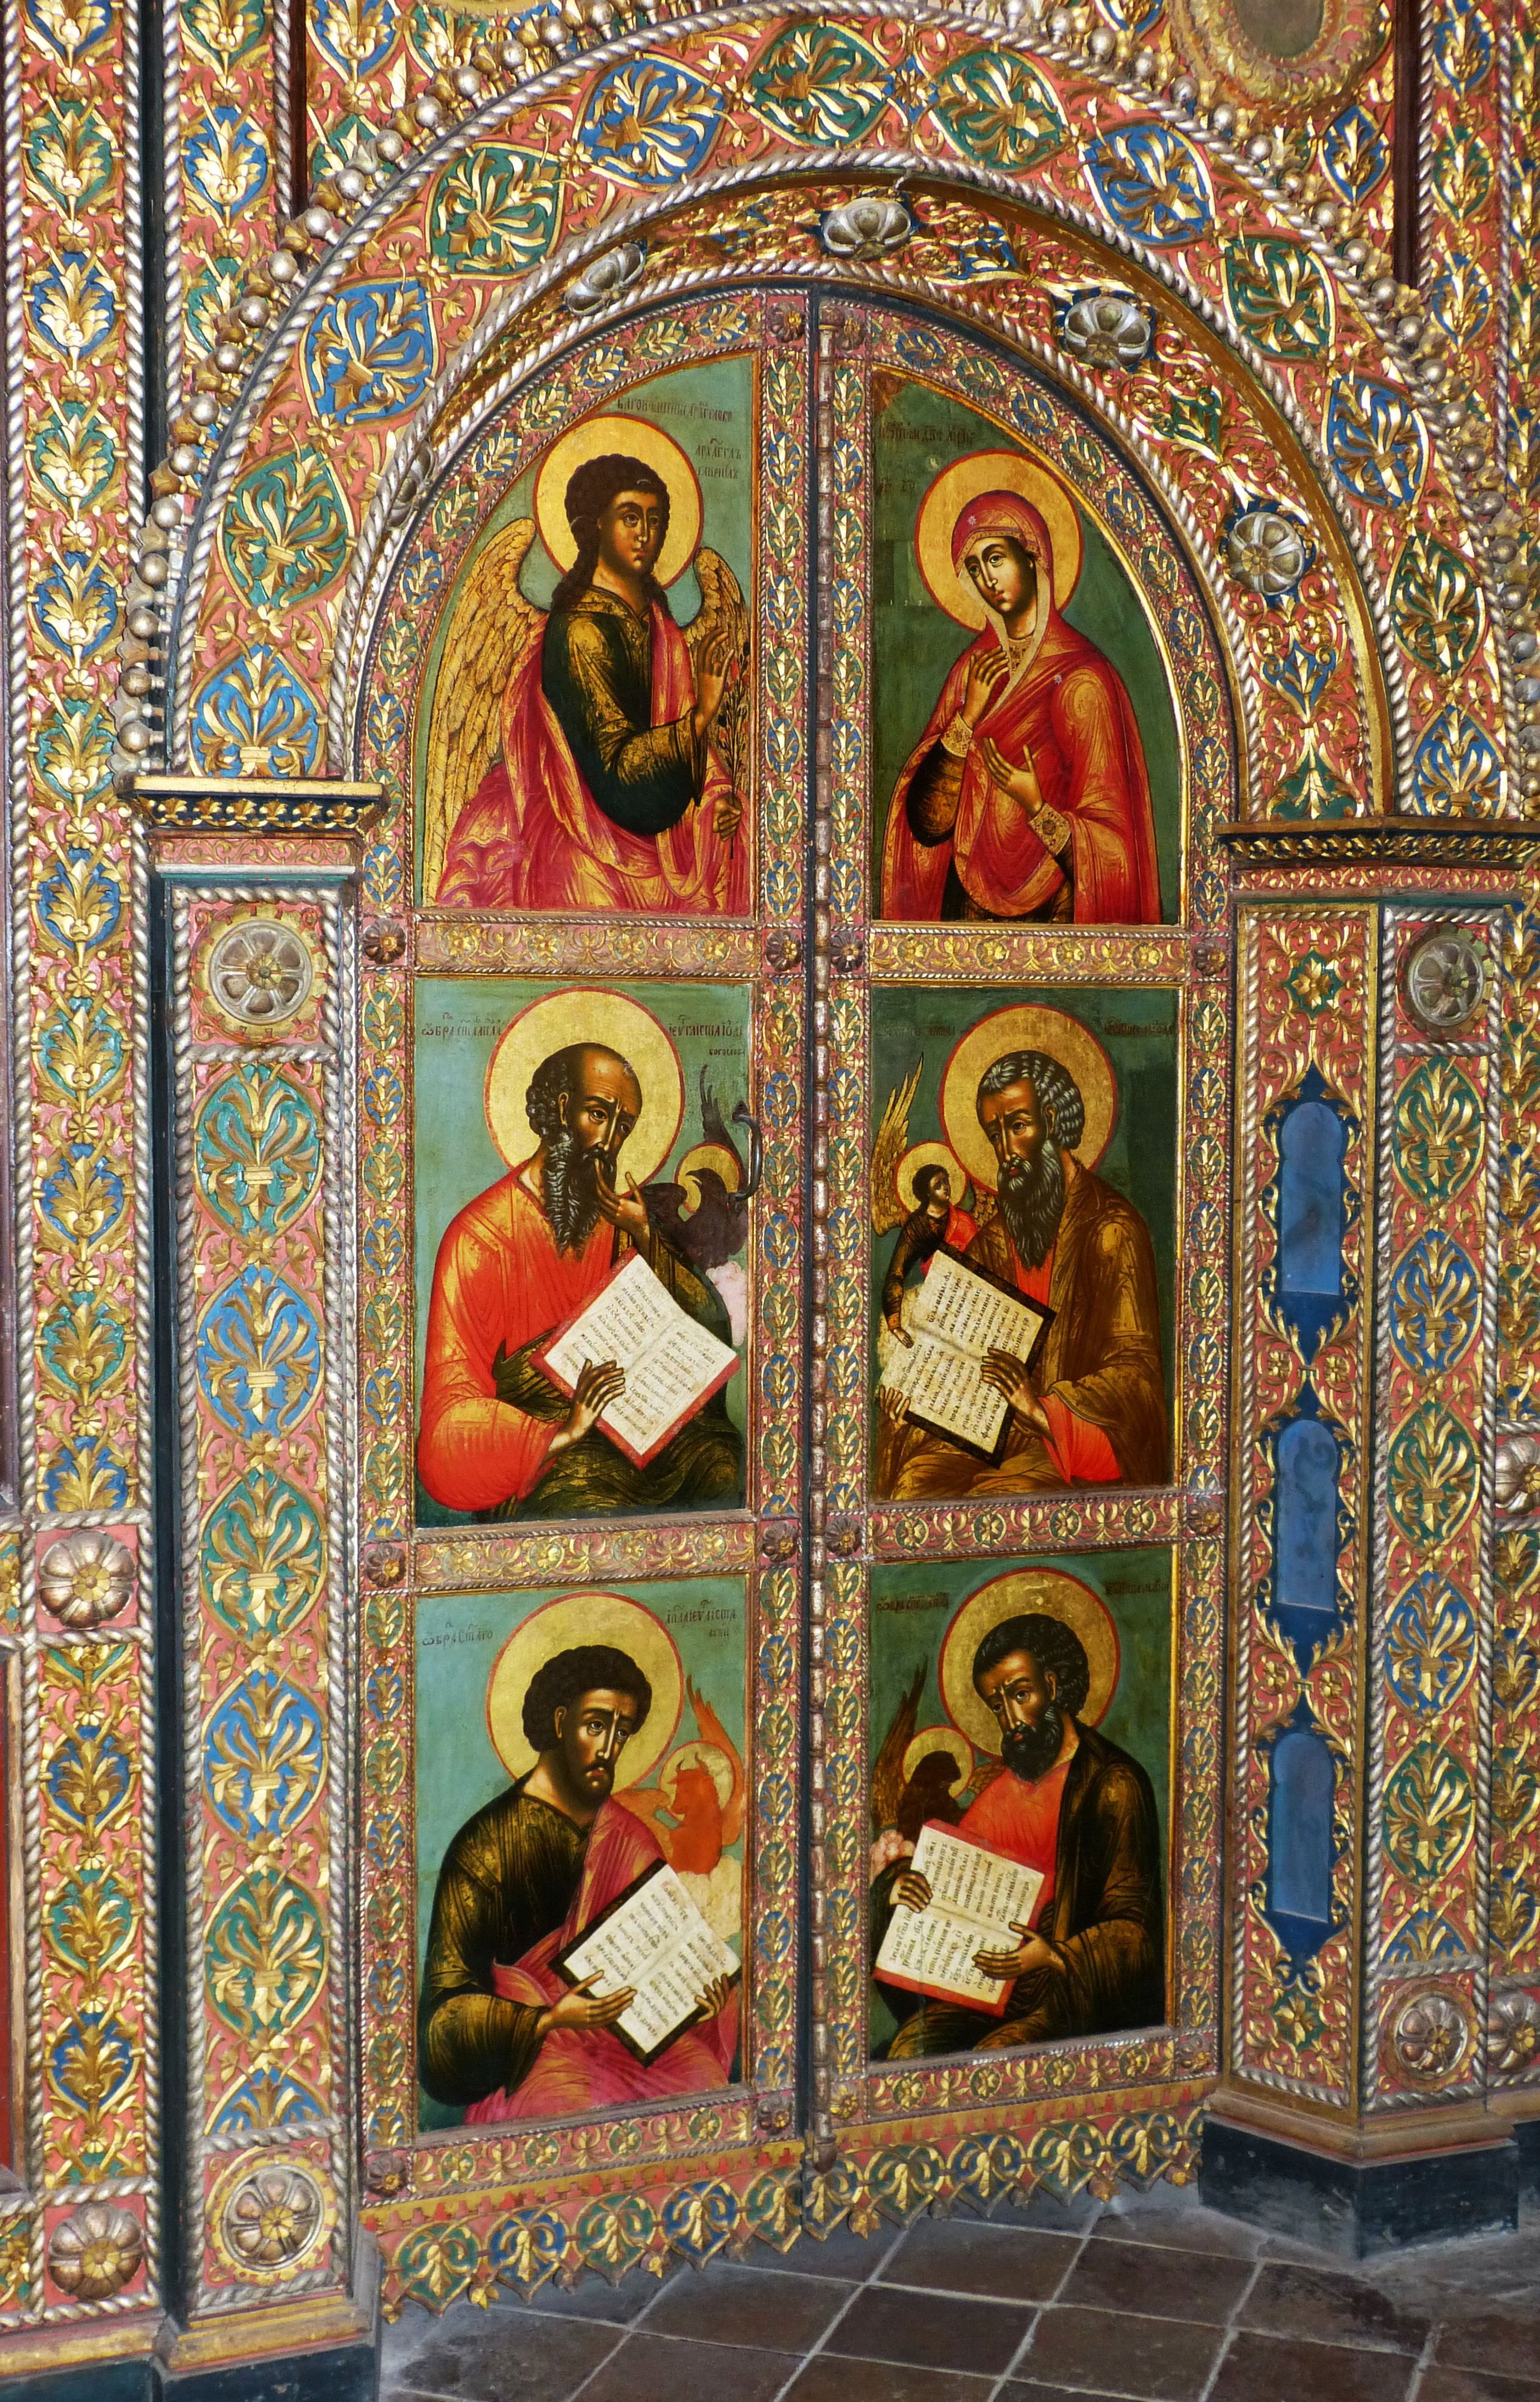
window, golden, church, chapel, place of worship, painting, art, altar, monastery, orthodox, carving, russia, icon, historically, believe, apostle, modern art, russian orthodox church, ancient history, golden ring